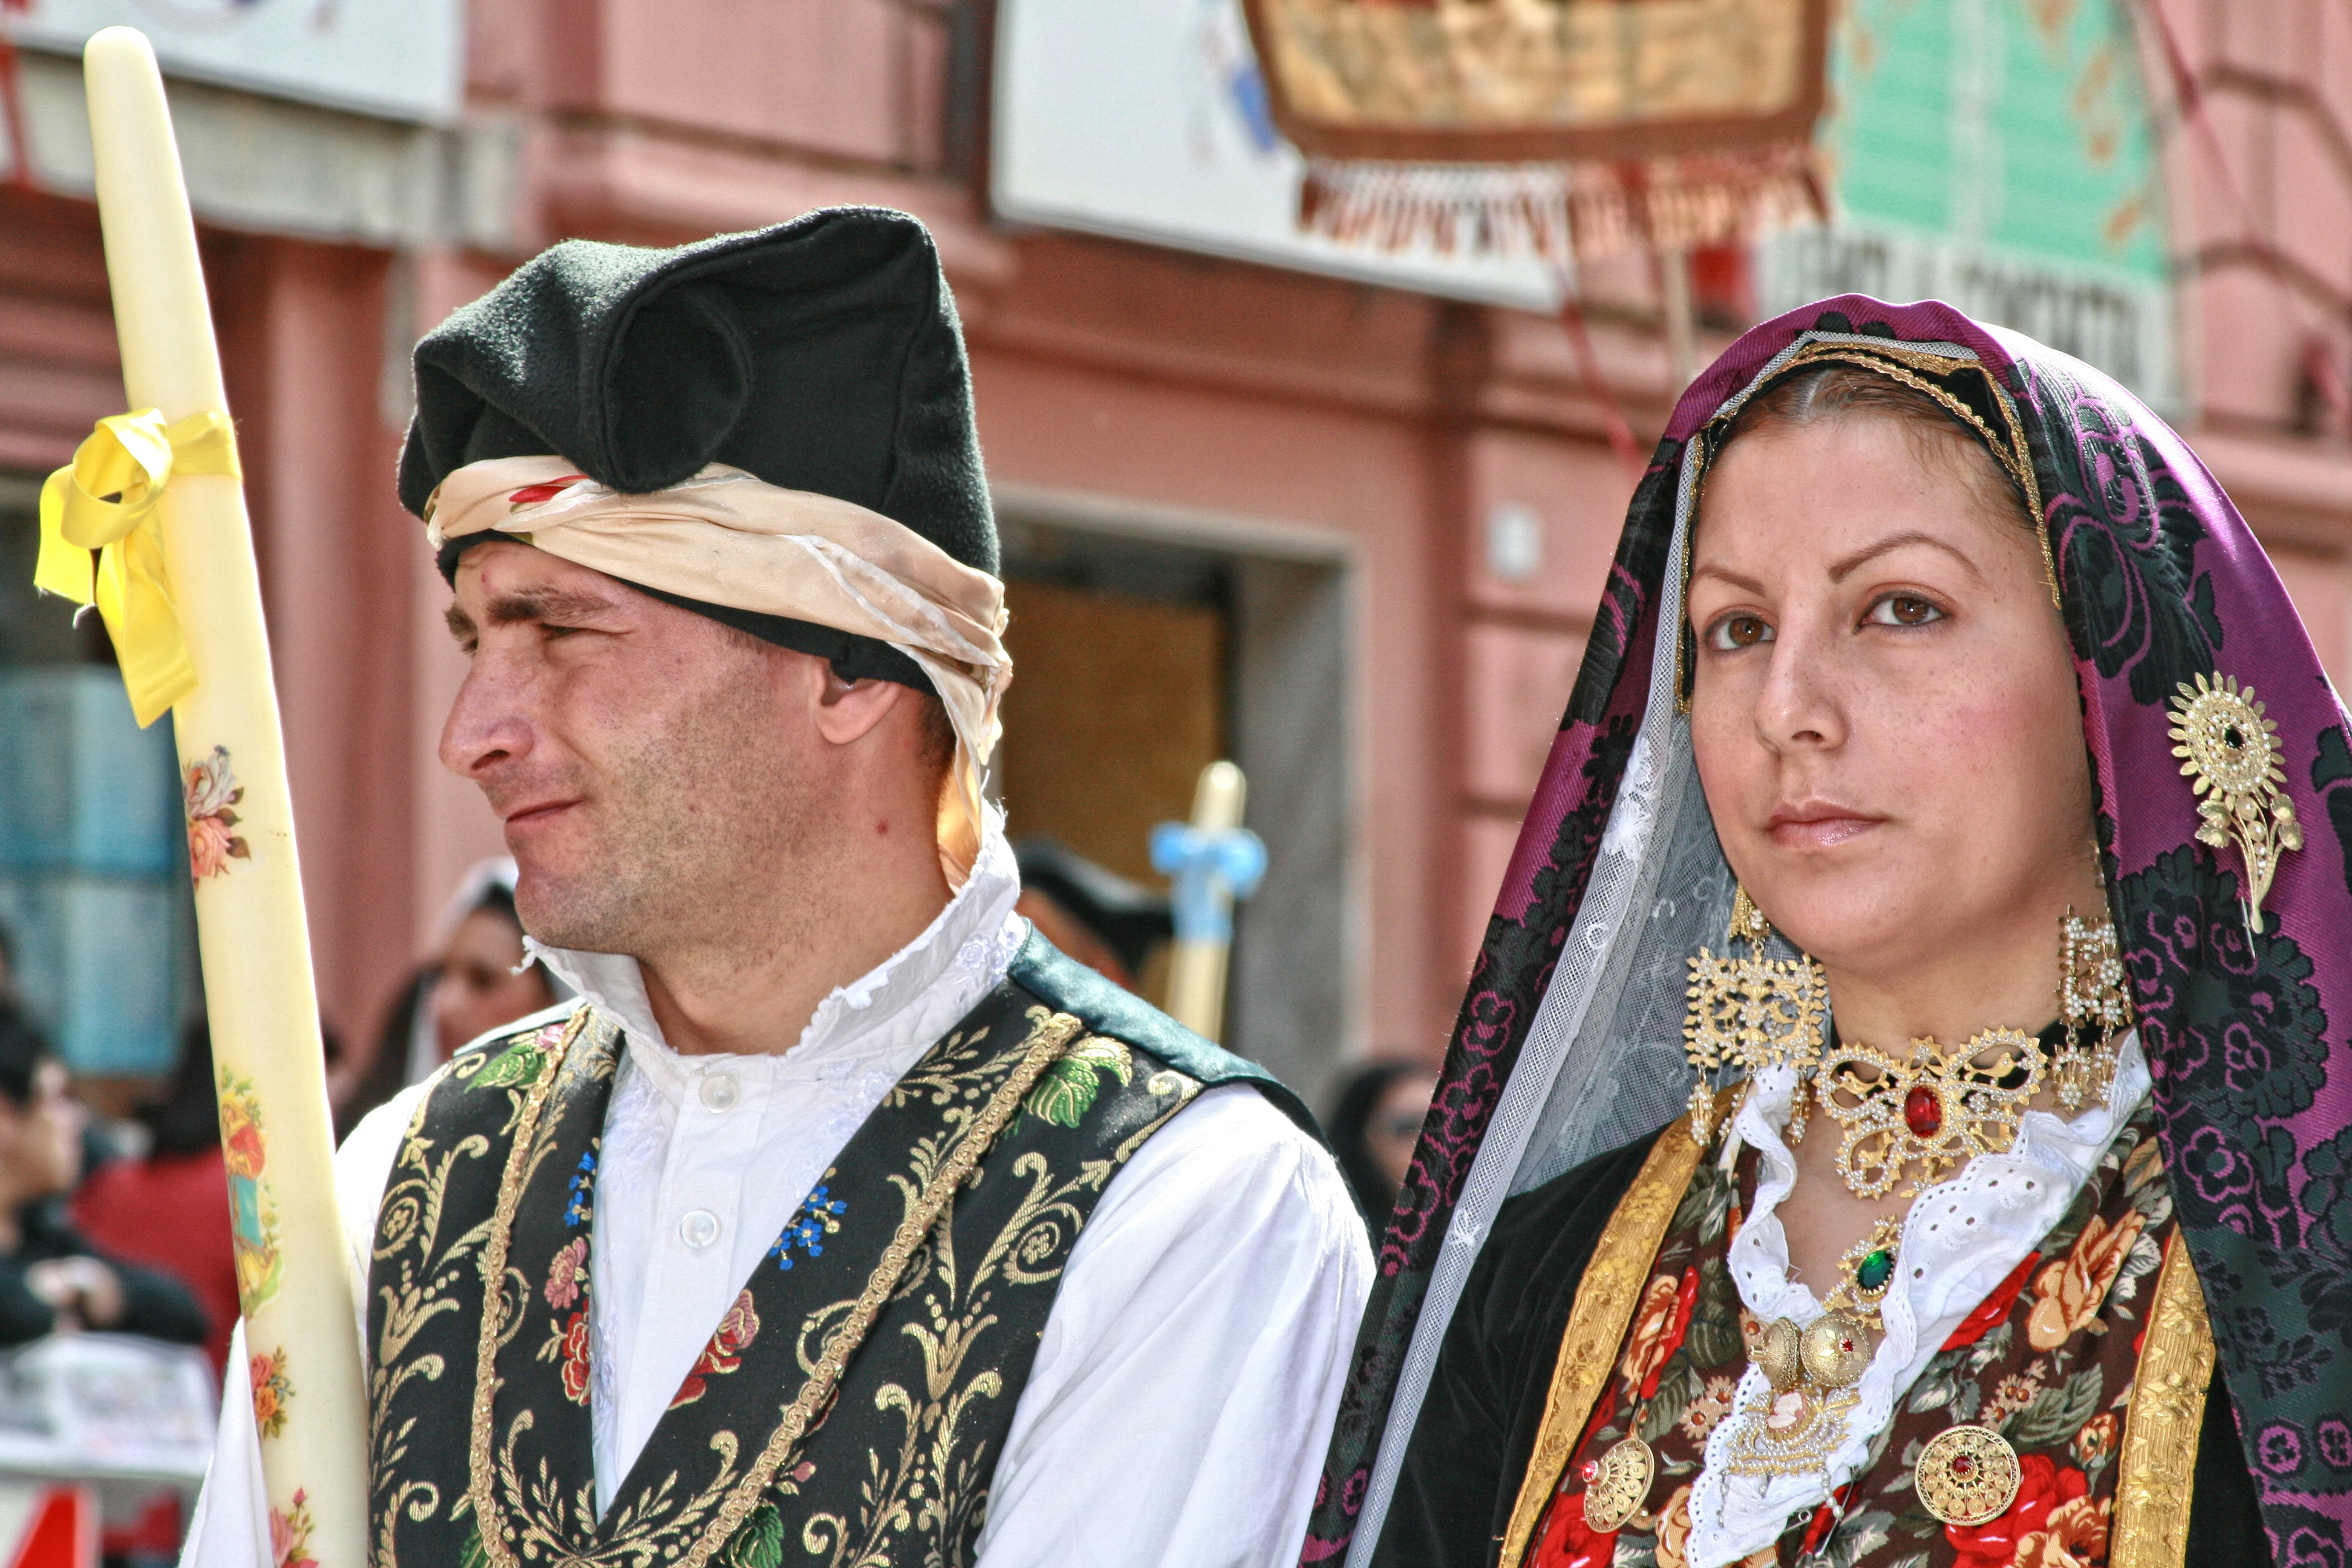
person, people, italy, festival, tradition, folklore, sardinia, cagliari